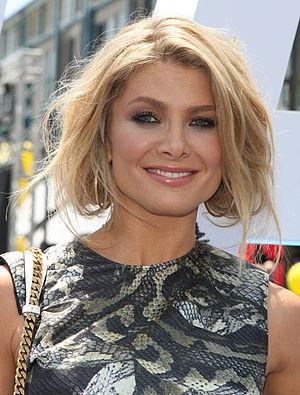
Natalie Bassingthwaighte, née le 1ᵉʳ septembre 1975 à Wollongong en Nouvelle-Galles du Sud, est une actrice et chanteuse australienne.